Phalanx CIWS

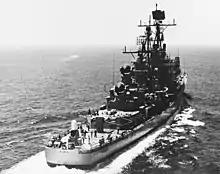
The Phalanx prototype on in 1973.

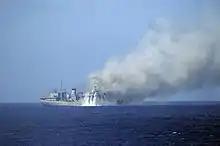
Rounds from a Mk-15 Phalanx CIWS on hit ex-USNS "Saturn" during a sinking exercise

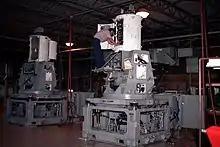
A technician checks the radar transmitter and microwave assemblies of a Phalanx CIWS. In the background, the search radar is at the top left with the vertical, tracking radar below it.

The basis of the system is the 20 mm M61 Vulcan rotary cannon, used by the United States military on various tactical aircraft since 1959, linked to a K band fire control radar system for acquiring and tracking targets. This proven system was combined with a purpose-made mounting, capable of fast elevation and traverse speeds, to track incoming targets. An entirely self-contained unit, the mounting houses the gun, an automated fire-control system and all other major components, enabling it to automatically search for, detect, track, engage, and confirm kills using its computer-controlled radar system. Owing to this self-contained nature, Phalanx is ideal for support ships, which lack integrated targeting systems and generally have limited sensors. The entire unit has a mass between .